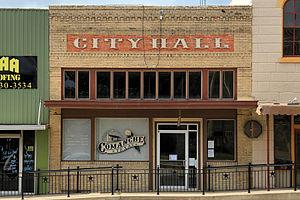
La ville de Comanche est le siège du comté de Comanche, dans l’État du Texas, aux États-Unis. Sa population s’élevait à 4 335 habitants lors du recensement de 2010, estimée à 4 206 habitants en 2016.